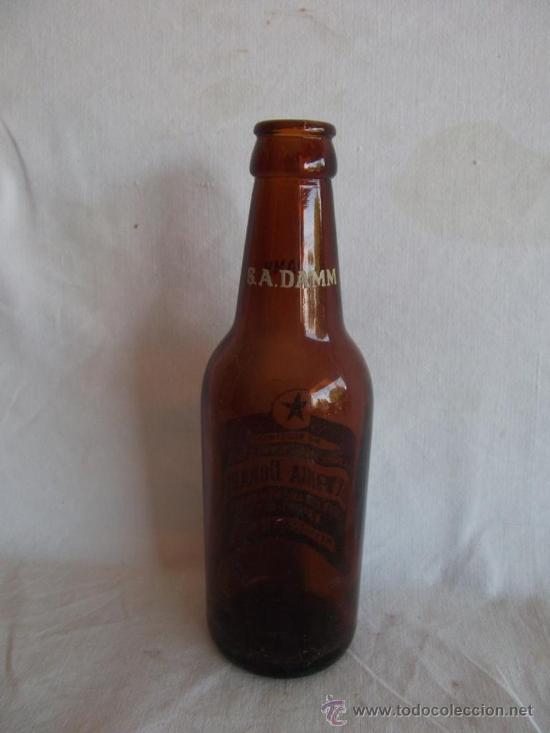
Waste category: glass